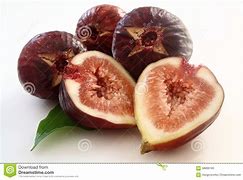
Label: fig